Charari Sharief

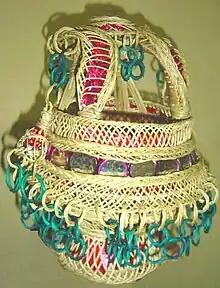
A fancy Kanger is usually used for decorative purposes

Tsrar-i-Sharief is most famous for its variety of kangri known as "Tsrar kanger". Writing in 1895, Sir Walter Lawrence, in his passage about Kanger in "The Valley of Kashmir", exclaims: “Among the most prized of the Tsrari Sharif fairings is the pretty painted Kanger.” Tsrar Kanger is specifically used to inaugurate wedding ceremonies. During this ritual, aromatic seeds called 'isband' are burned because the practice is believed to ward off evil spirits.